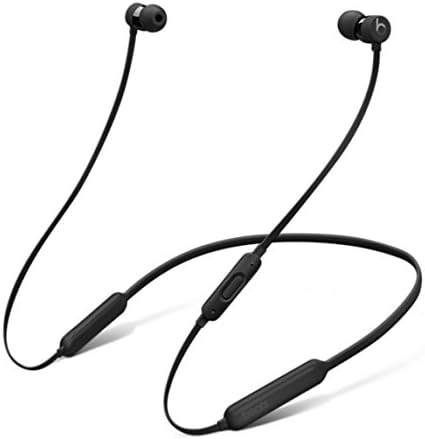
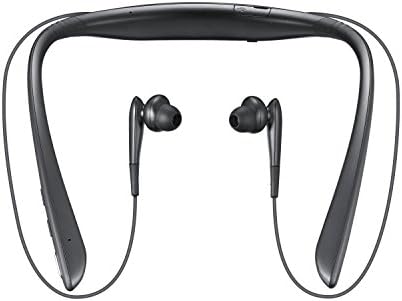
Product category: headphones
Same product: no